Religious Zionists of America

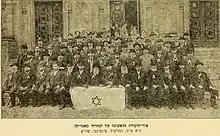
Representatives at the first conference of Mizrachi in America, 1914

The Religious Zionists of America (Hebrew official name: Religious Zionists of America/Mizrachi-Hapoel Hamizrachi, also known as Mizrachi, is an American-based organization that is the official body for those, mostly Modern Orthodox Jews who identify with Religious Zionism and support the goals of the general Mizrachi movement in America, Europe and Israel.